Trichosomoididae

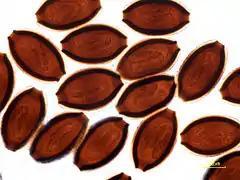
Eggs of "Huffmanela hamo" (Huffmanelinae), from the muscles of a fish

Nematodes of the family Trichosomoididae are all parasites of various tissues (mucosa, paracloacal glands, cornea, musculature, swimbladder wall) and even bones of fishes and mammals.